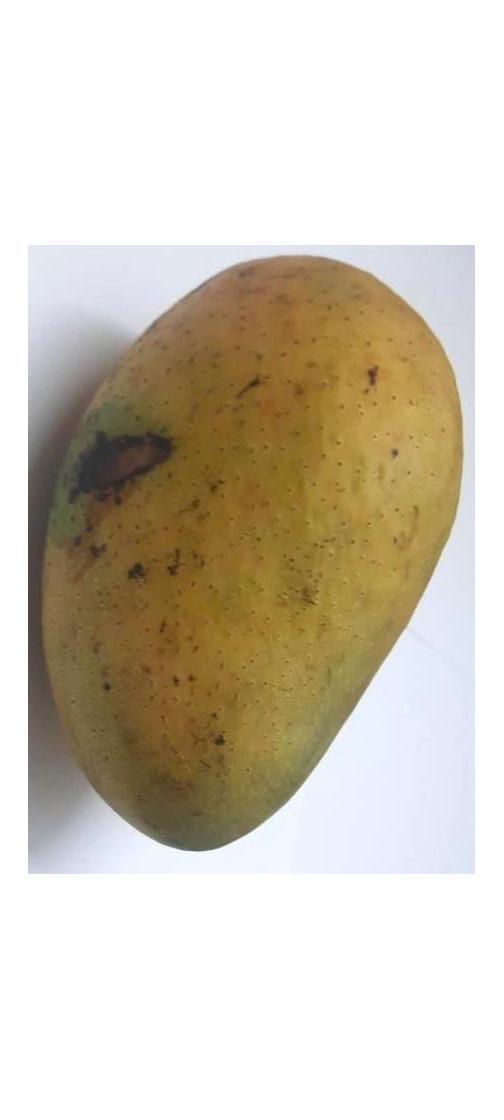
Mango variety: Ashshina Classic